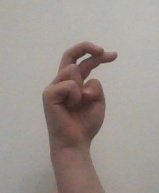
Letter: zay